Tukkhum

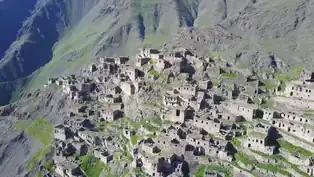
Ukhul Village, Dagestan. The Village ("Aul") is the most prominent social grouping in Dagestan, with tukhums constituting the members.

As opposed to the Chechen tukkhum, which is considered as being superior to the teip, the Dagestani tukhum is almost always a subdivision of the village community, known as the aul, which is made up of one village. There are constituent organs to the aul, namely the Jamaat, or Village Council, and the Council of Elders. These too differ in size from group to group. The Avar village community usually consists of one or two auls, with more being unusual but not unheard of. The Dargin village community, meanwhile, is almost always one to two auls with between 200 and 1,000 members.